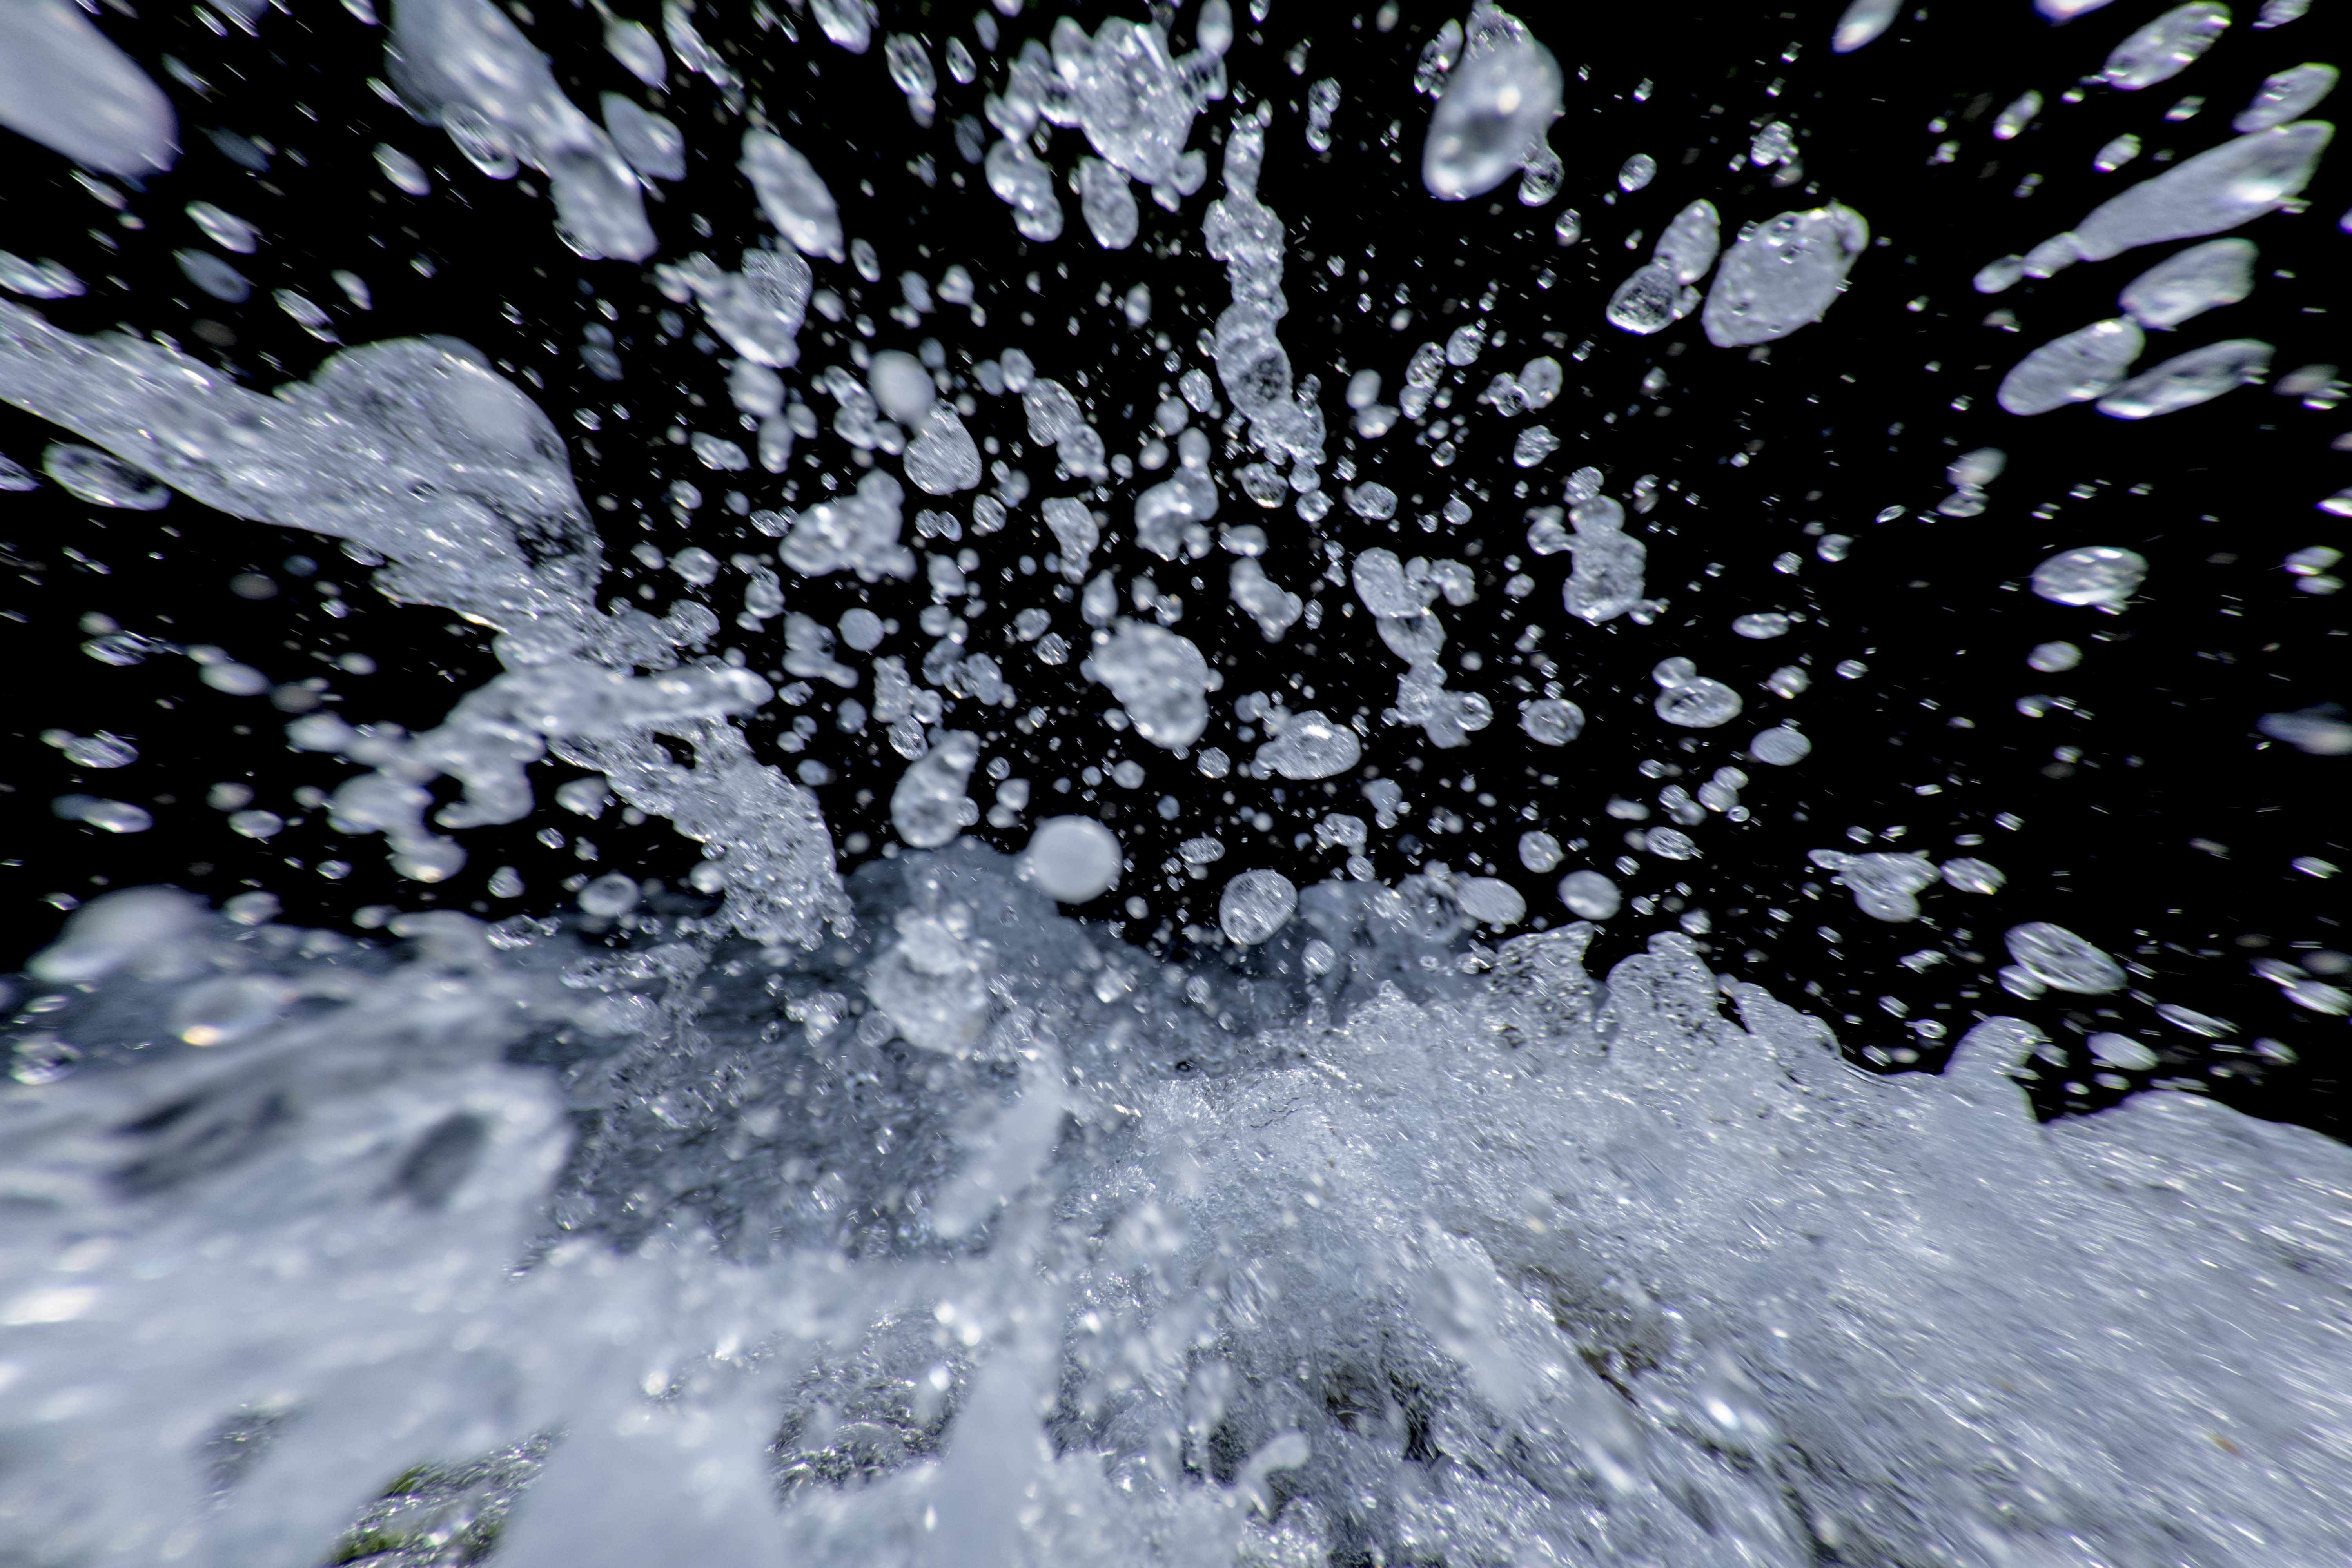
water, tree, freezing, black and white, winter, snow, watercourse, monochrome, sky, ice, water resources, branch, monochrome photography, frost